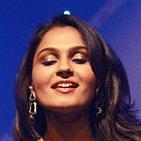
Age: 27